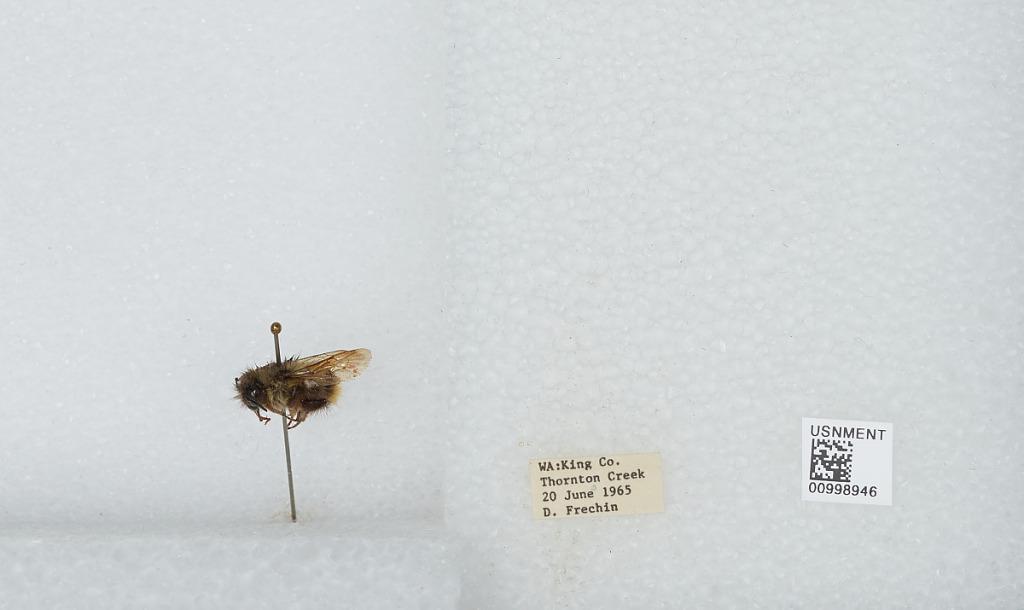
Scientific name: Bombus (Pyrobombus) mixtus Cresson
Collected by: D. Frechin
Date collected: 1965-6-20
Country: United States
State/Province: Washington
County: King
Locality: Thornton Creek
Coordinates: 47.7031, -122.309